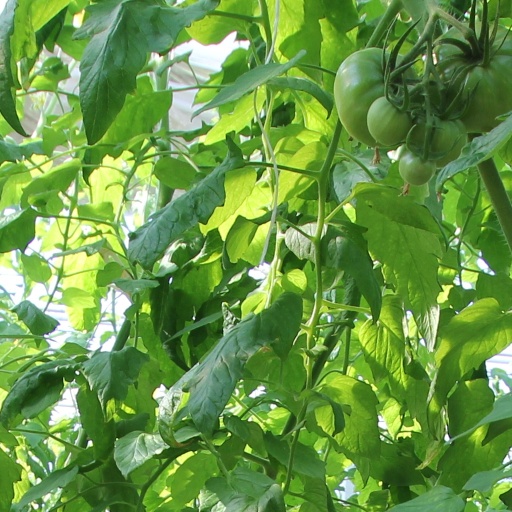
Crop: tomato